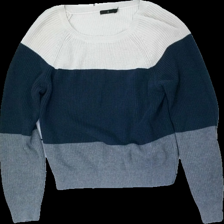
View: front
Type: Sweater
Category: Men
Brand: Not in the list
Brand text on label: åhlens
Colors: Blue, White, Grey
Material: 59% acrylic 41% cotton
Pattern: Striped
Cut: Regular
Size: XS
Season: All
Price range: 50-100
Recommended usage: Reuse